Stephan Schulmeister

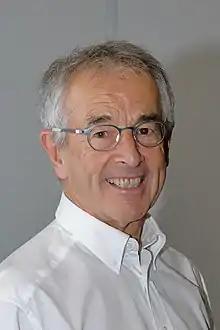
Stephan Schulmeister (2018)

Stephan Schulmeister (* 26 August 1947) is an Austrian jurist and economist, son of journalist Otto Schulmeister.